Outdoor cooking

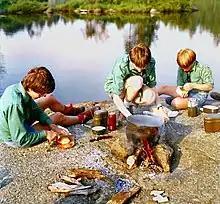
Outdoor cooking with a large pot and other utensils

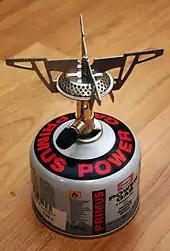
A gas cartridge portable stove

Outdoor cooking is the preparation of food in the outdoors. A significant body of techniques and specialized equipment exists for it, traditionally associated with nomad in cultures such as the Berbers of North Africa, the Arab Bedouins, the Plains Indians, pioneers in North America, and indigenous tribes in South America. These methods have been refined in modern times for use during recreational outdoor pursuits, by campers and backpackers.